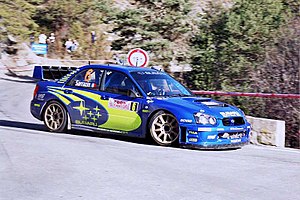
Monte Carlo Rally
Stephane Sarrazin kører i en Subaru Impreza WRC ved Monte Carlo Rally
Monte Carlo Rally er et rallyløb, som afholdes hvert af af Automobile Club de Monaco, som også afholder F1 Monacos Grand Prix og Monaco Kart Cup. Løbet køres ved den Franske riviera i Monaco og i det sydøstlige Frankrig.